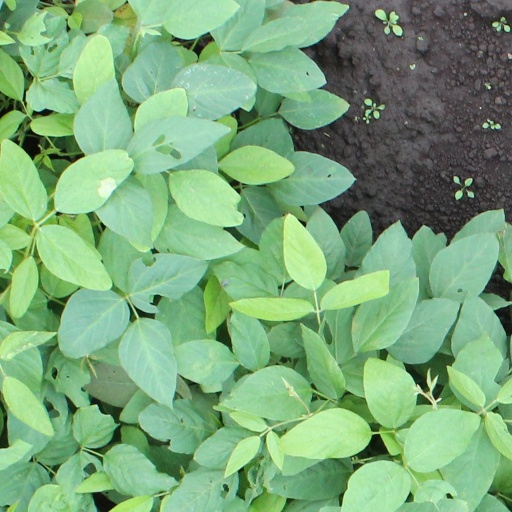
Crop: soybean